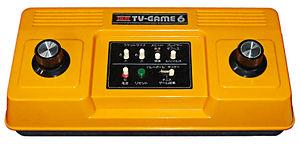
La première console Nintendo pour la simulation de tennis Pong publié en 1977
Cet article présente une liste non exhaustive de consoles de jeux vidéo de première génération. Plus de 900 y sont répertoriées.
Les Color TV-Game sont les premières consoles de salon de Nintendo. Il en existe cinq versions, sorties uniquement au Japon.
La Color TV-Game 6 est la première console de salon de Nintendo.